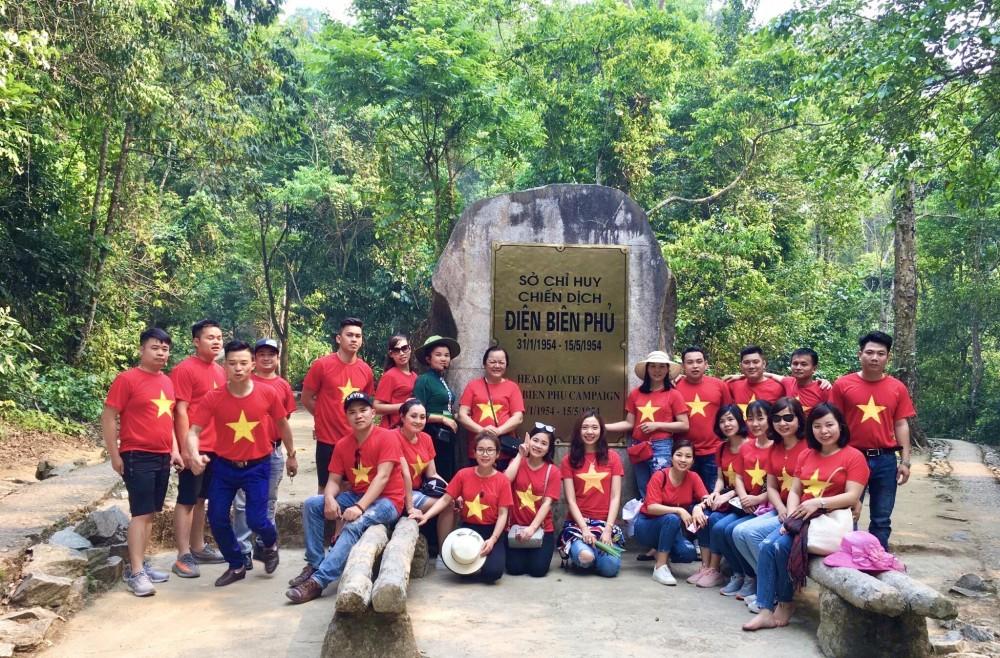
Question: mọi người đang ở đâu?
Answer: sở chỉ huy chiến dịch điện biên phủ